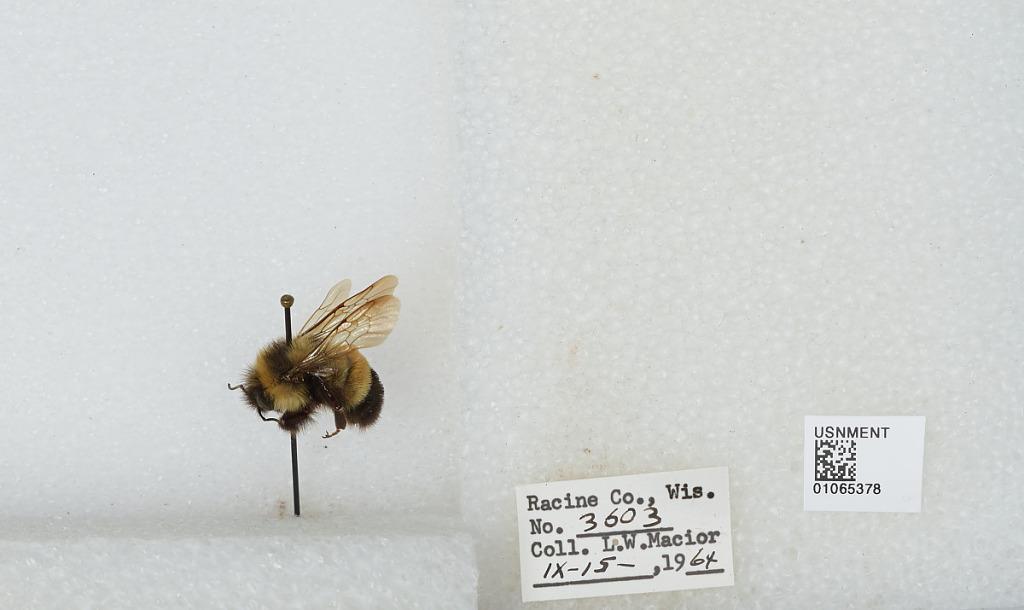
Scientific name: Bombus (Bombus) affinis Cresson
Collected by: L. Macior
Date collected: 1964-9-15
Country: United States
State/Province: Wisconsin
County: Racine
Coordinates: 42.78, -87.76